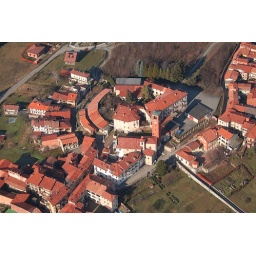
A church near Sesia river